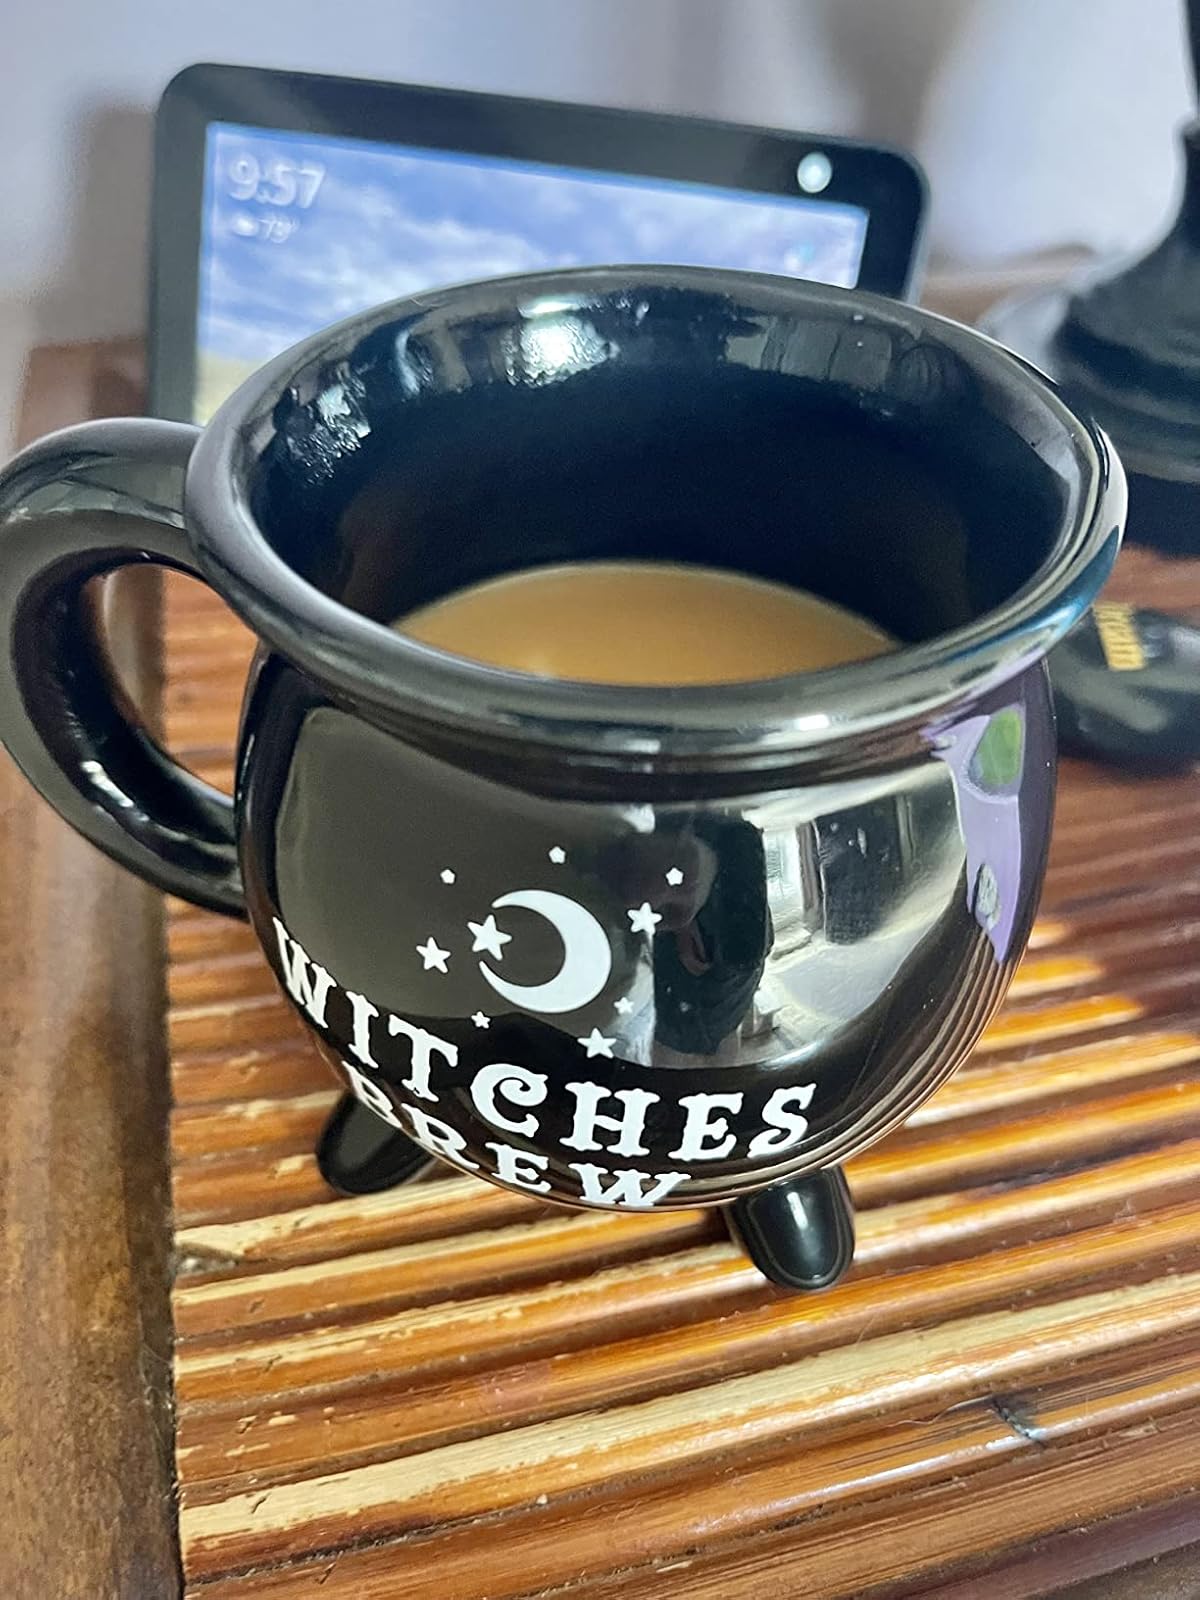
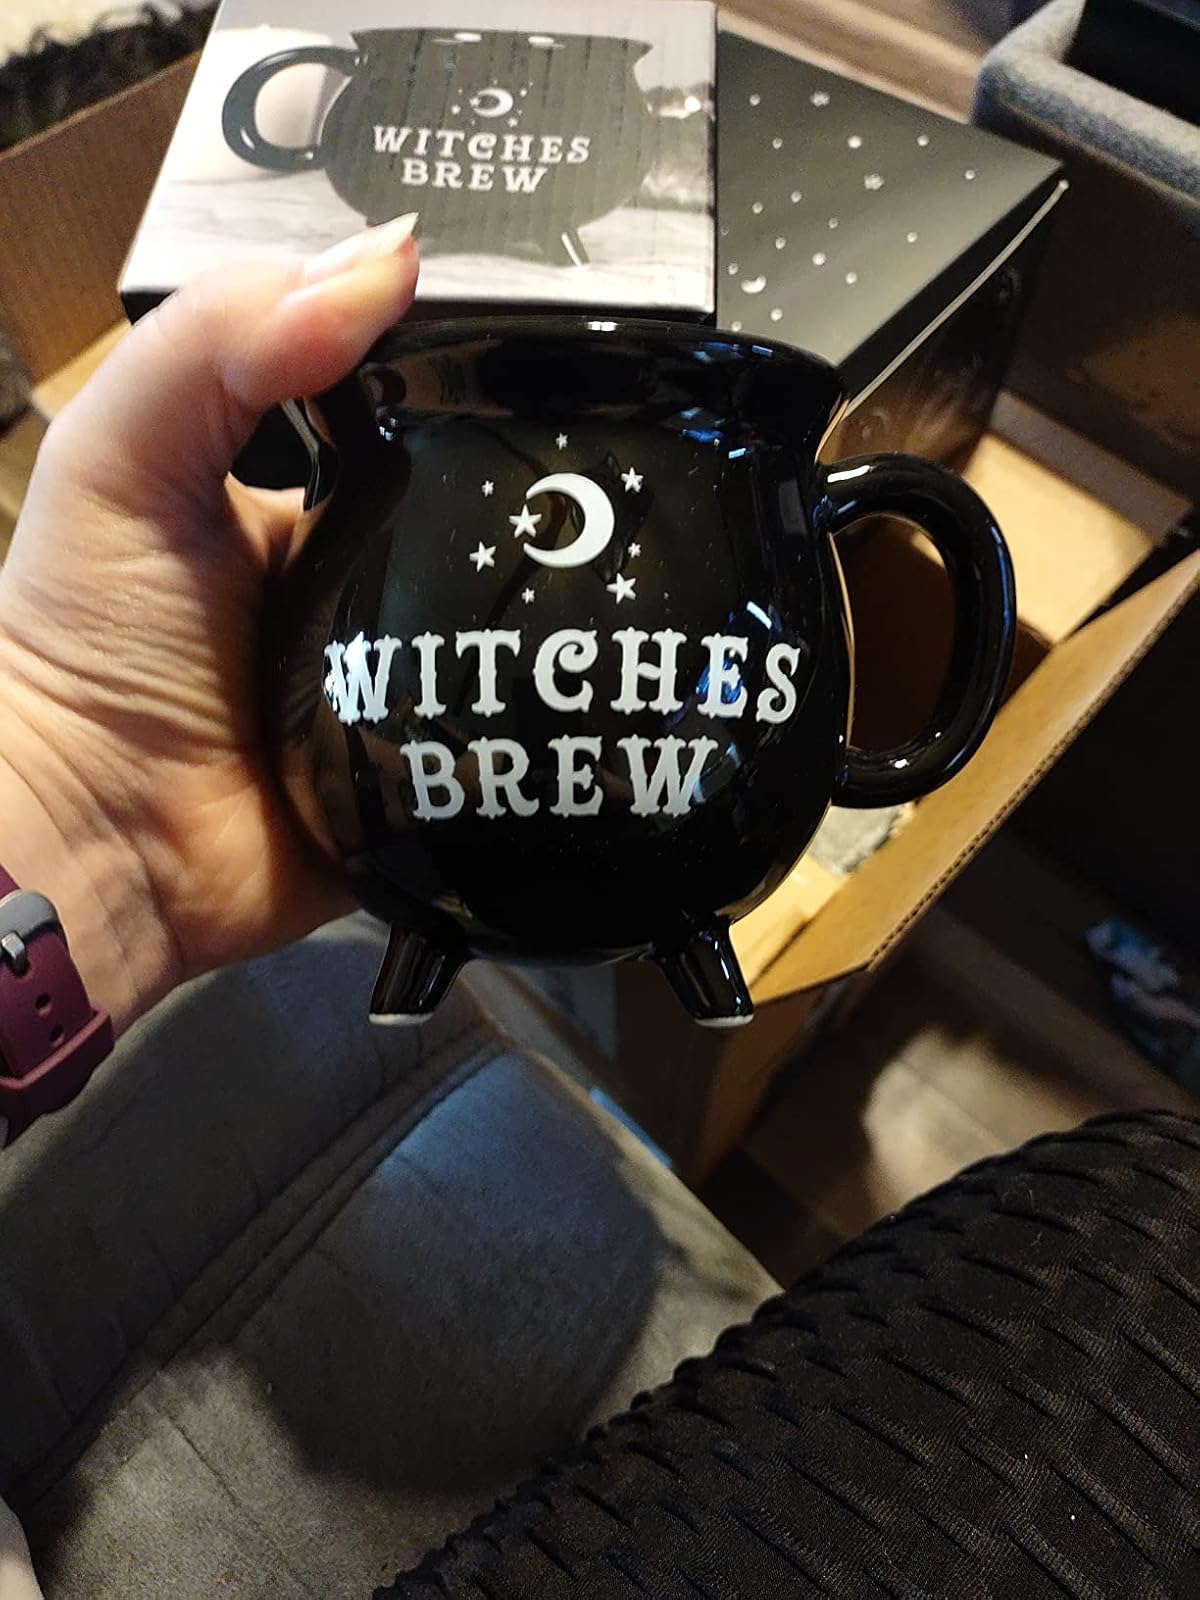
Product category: items_mug
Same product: yes